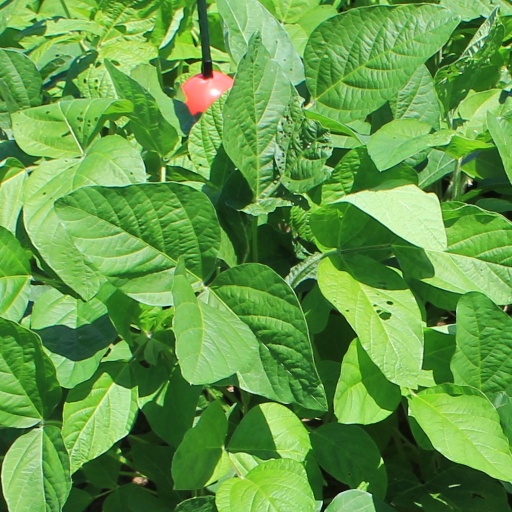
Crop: soybean